University of Pittsburgh at Johnstown

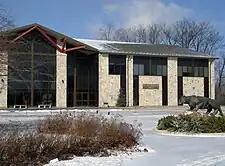
Blackington Hall in winter

U.S. News & World Report's 2021 edition of Best Regional Colleges - North ranked Pitt-Johnstown 31st (tie) overall. The college received the following specialty rankings: